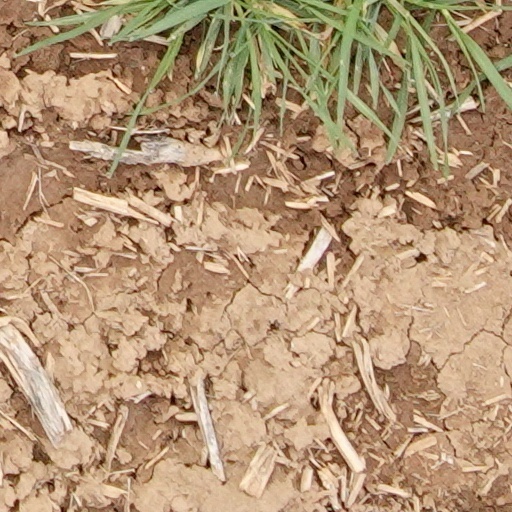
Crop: wheat